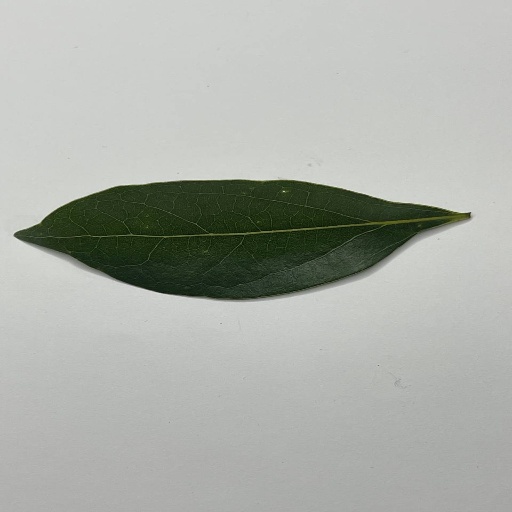
Species: Camphor
Leaf condition: Healthy Leaf